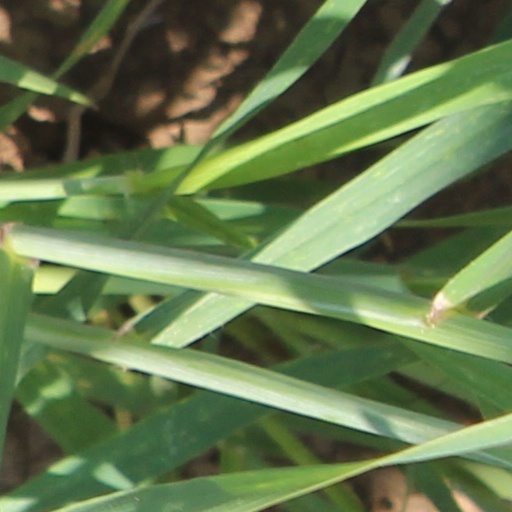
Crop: wheat